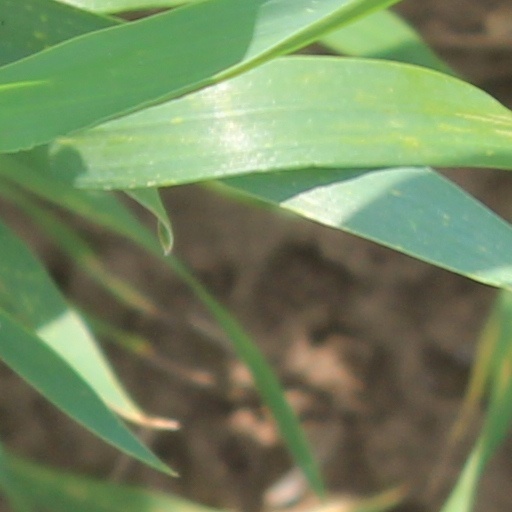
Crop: wheat